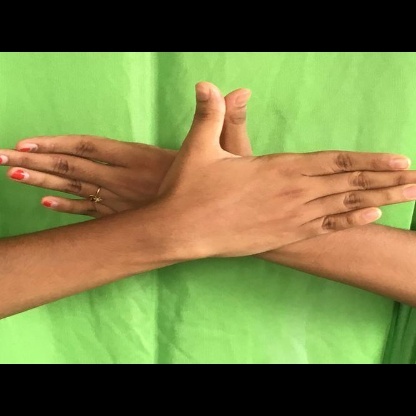
Mudra: Garuda